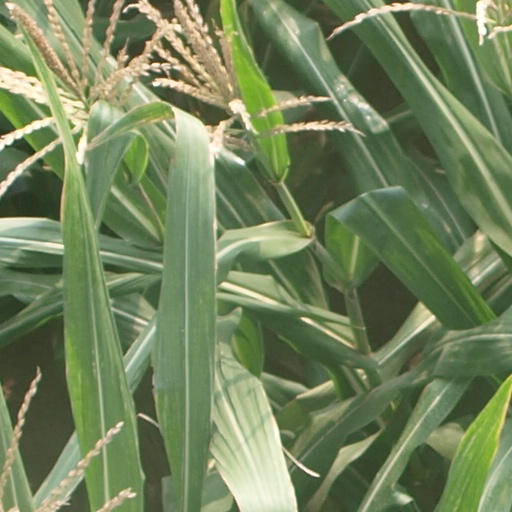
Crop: maize; corn